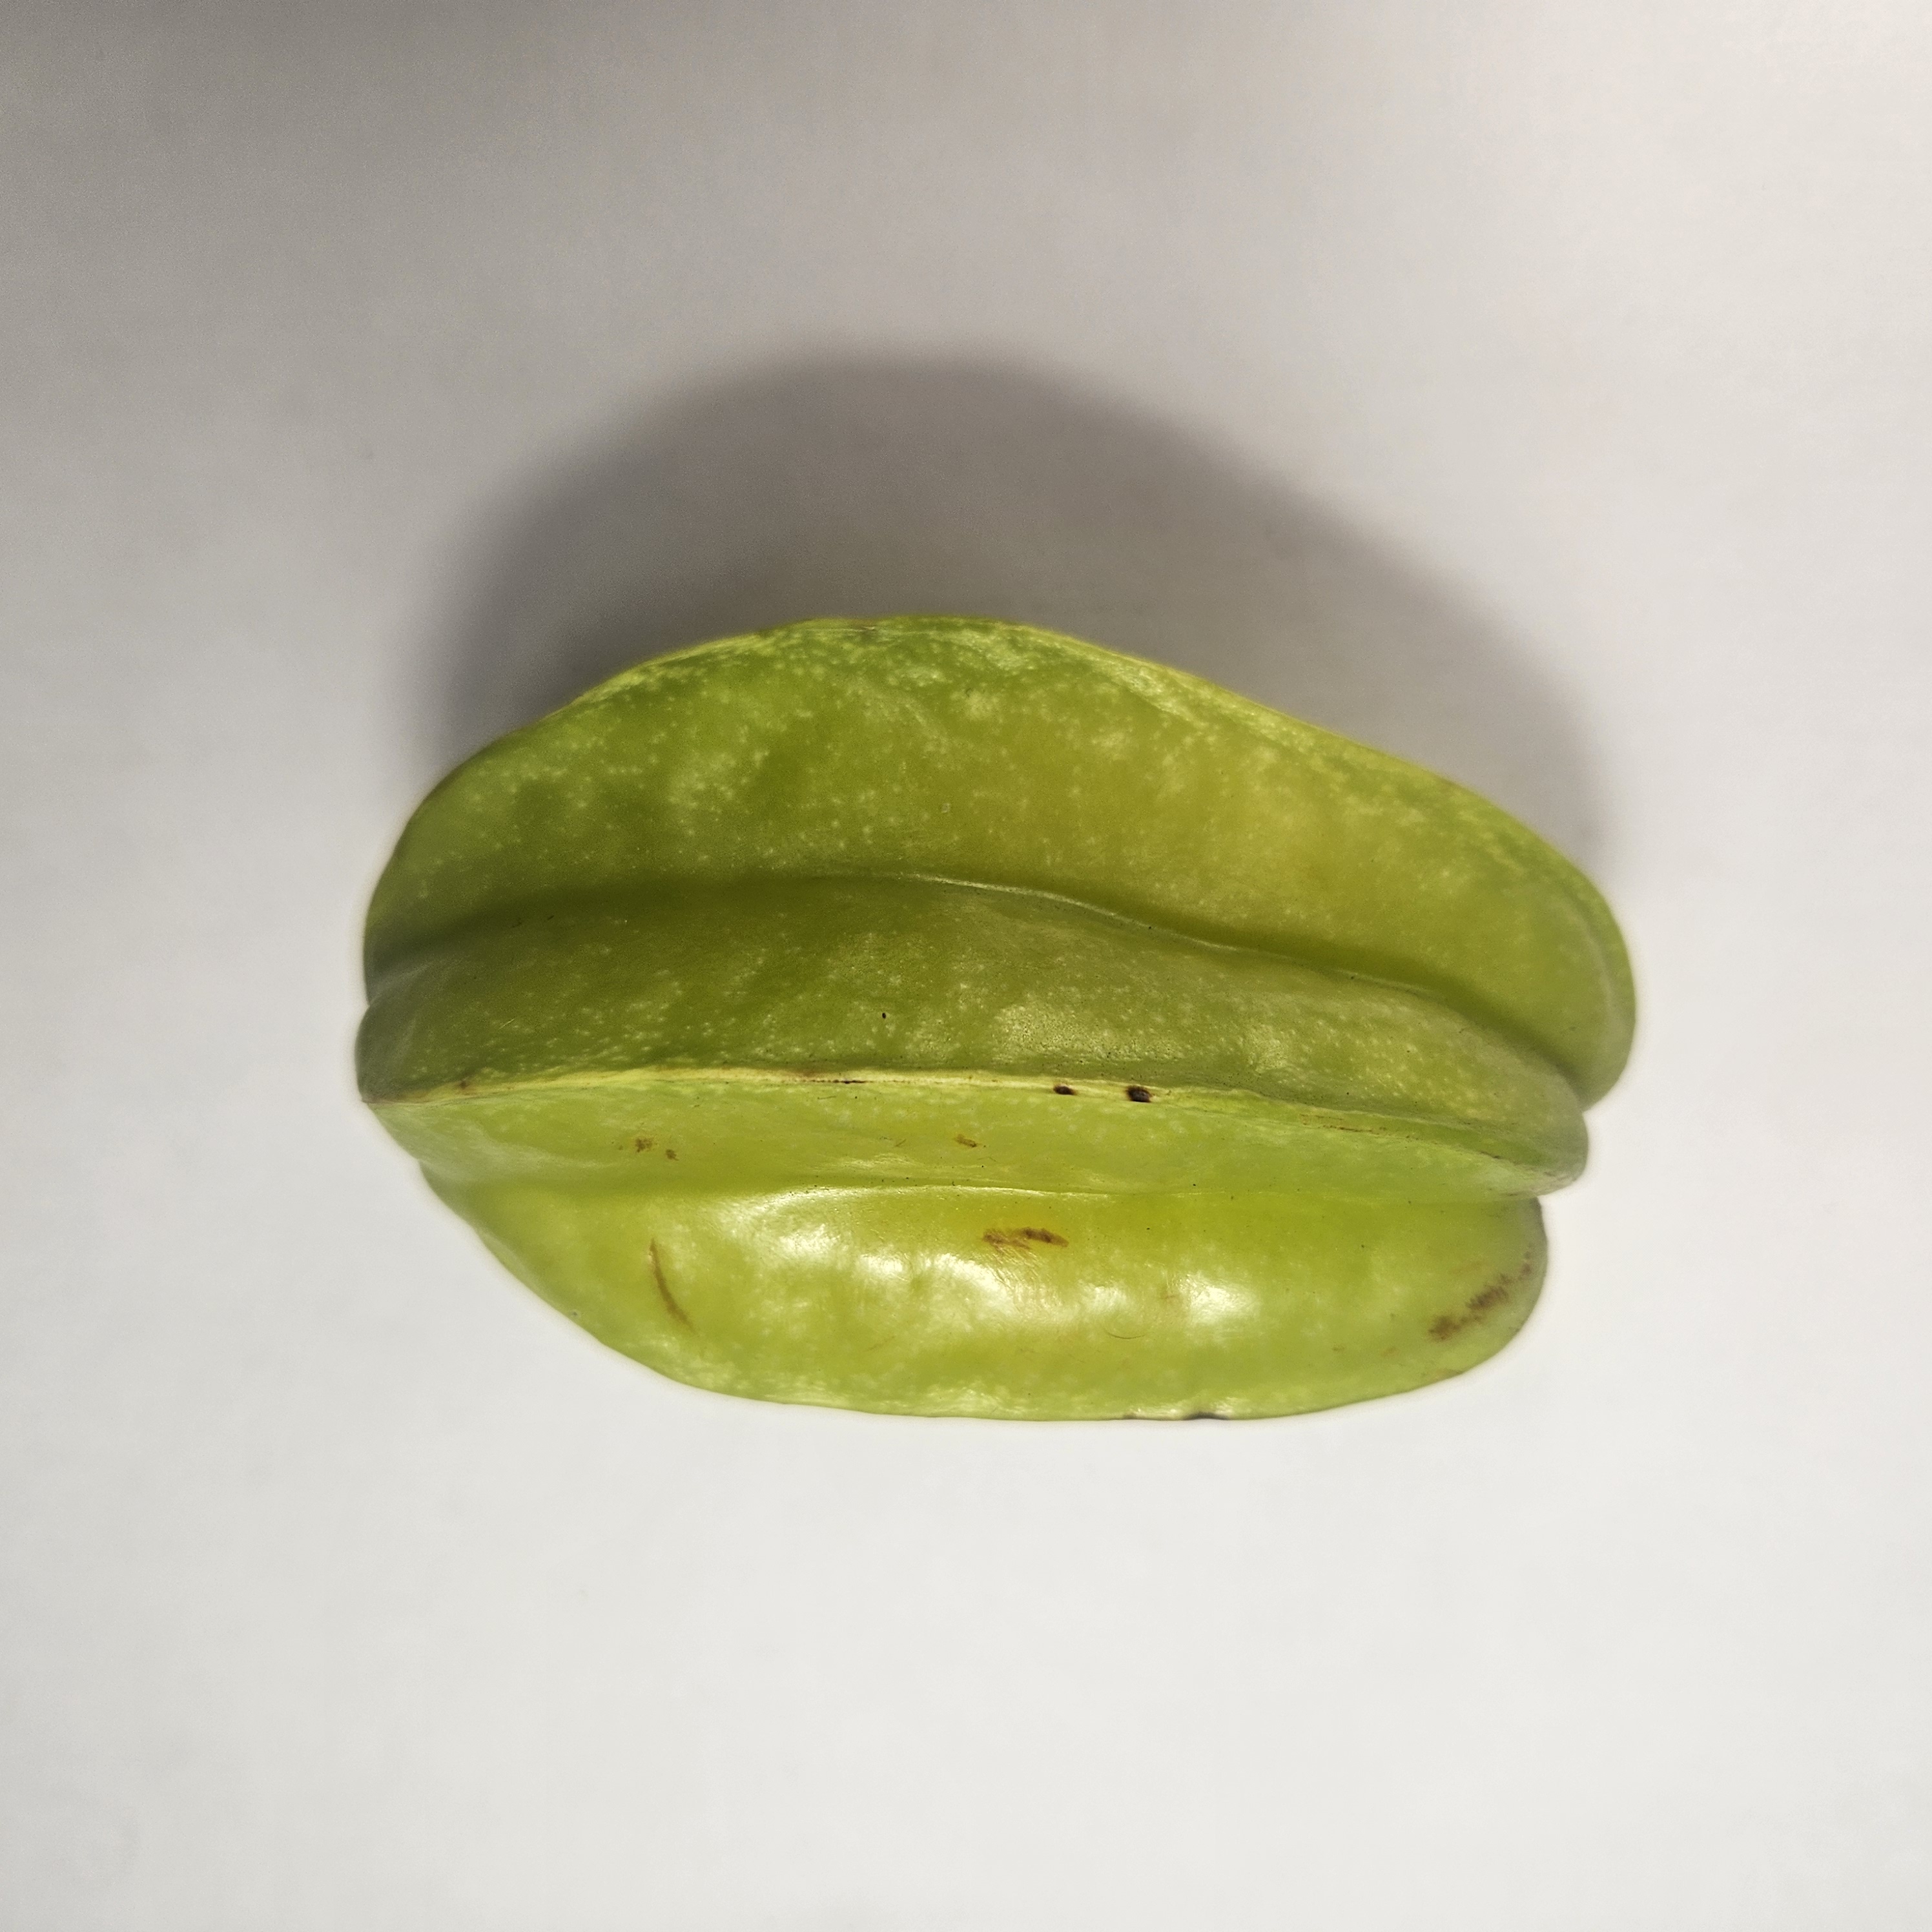
Label: Healthy Fruits